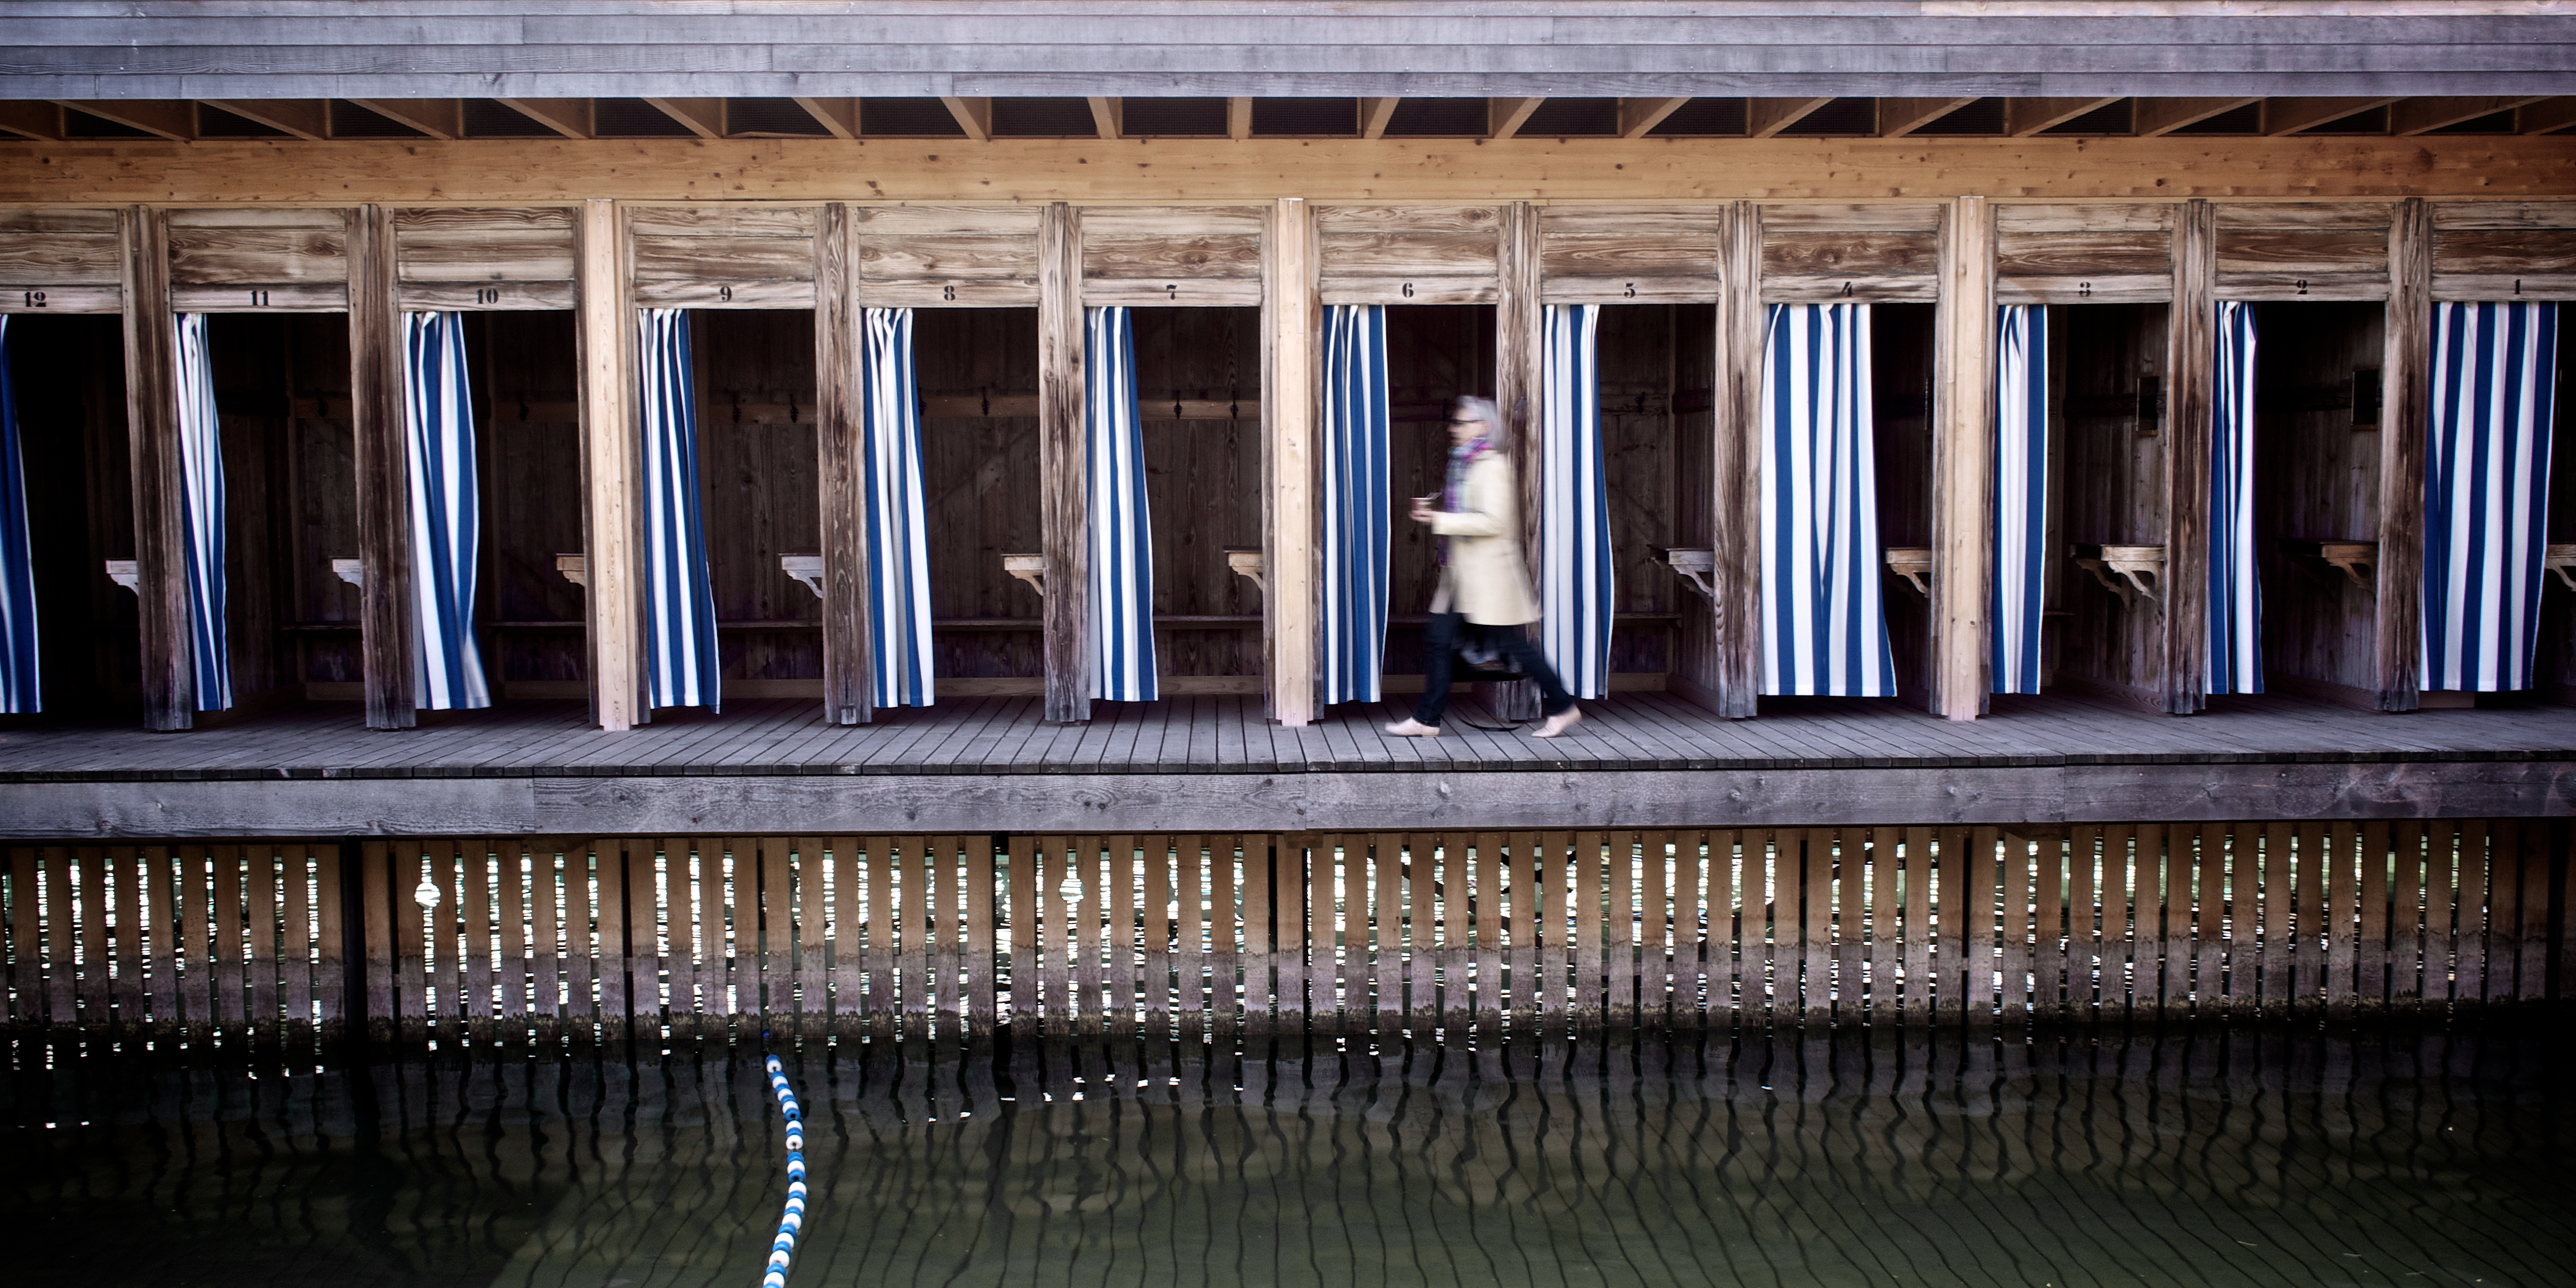
water, light, architecture, structure, wood, white, street, night, photography, window, ebook, reflection, training, facade, black, streetphotography, flickr, thomas, video, symmetry, olympus, luzern, omd, fuji, leica, monochrom, leuthard, hcb, thomasleuthard, urban area